Johann David Schoepff

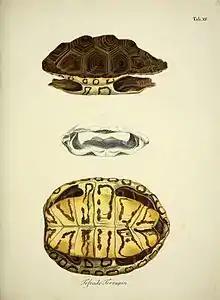
Diamondback terrapin ("Malaclemys terrapin") Tab. XV (1793)

He returned to Europe in 1784, where he worked for a time at the United Medical Colleges of Ansbach and Bayreuth. His North American observations are recorded in "Travels in the Confederation" [1783–1784], which first appeared in English translation in 1911. In 1792, he wrote "Historia testvdinvm iconibvs illvstrata" (A Natural History of the Turtles, Illustrated with Engravings), illustrated by Friedrich Wilhelm Wunder.